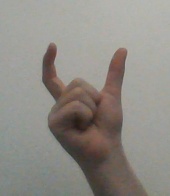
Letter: nun